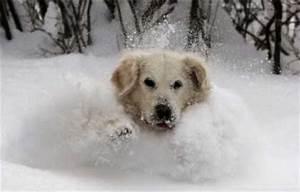
dog